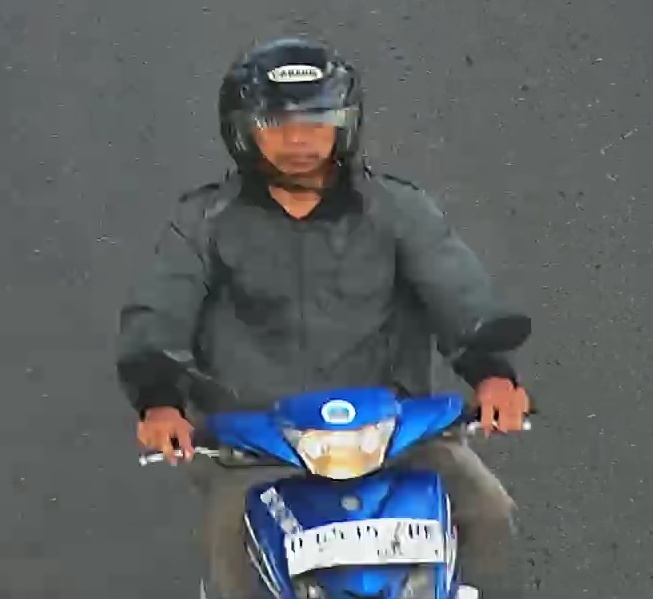
person-with-helmet: 1
person-without-helmet: 0